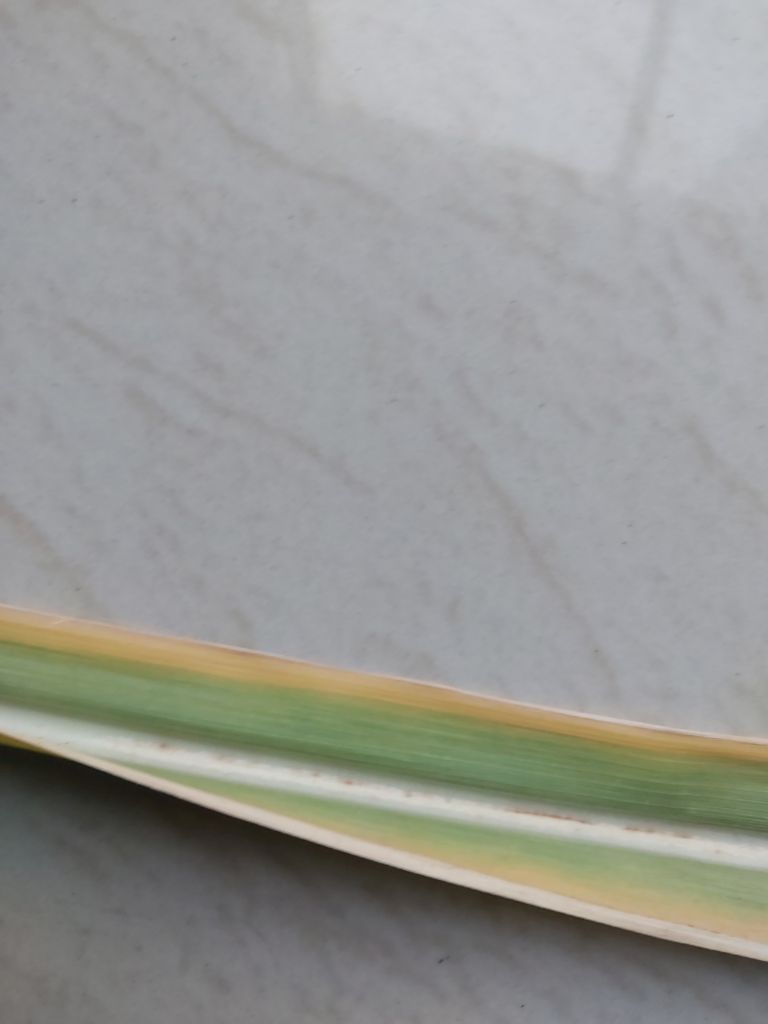
Label: Brown Spot